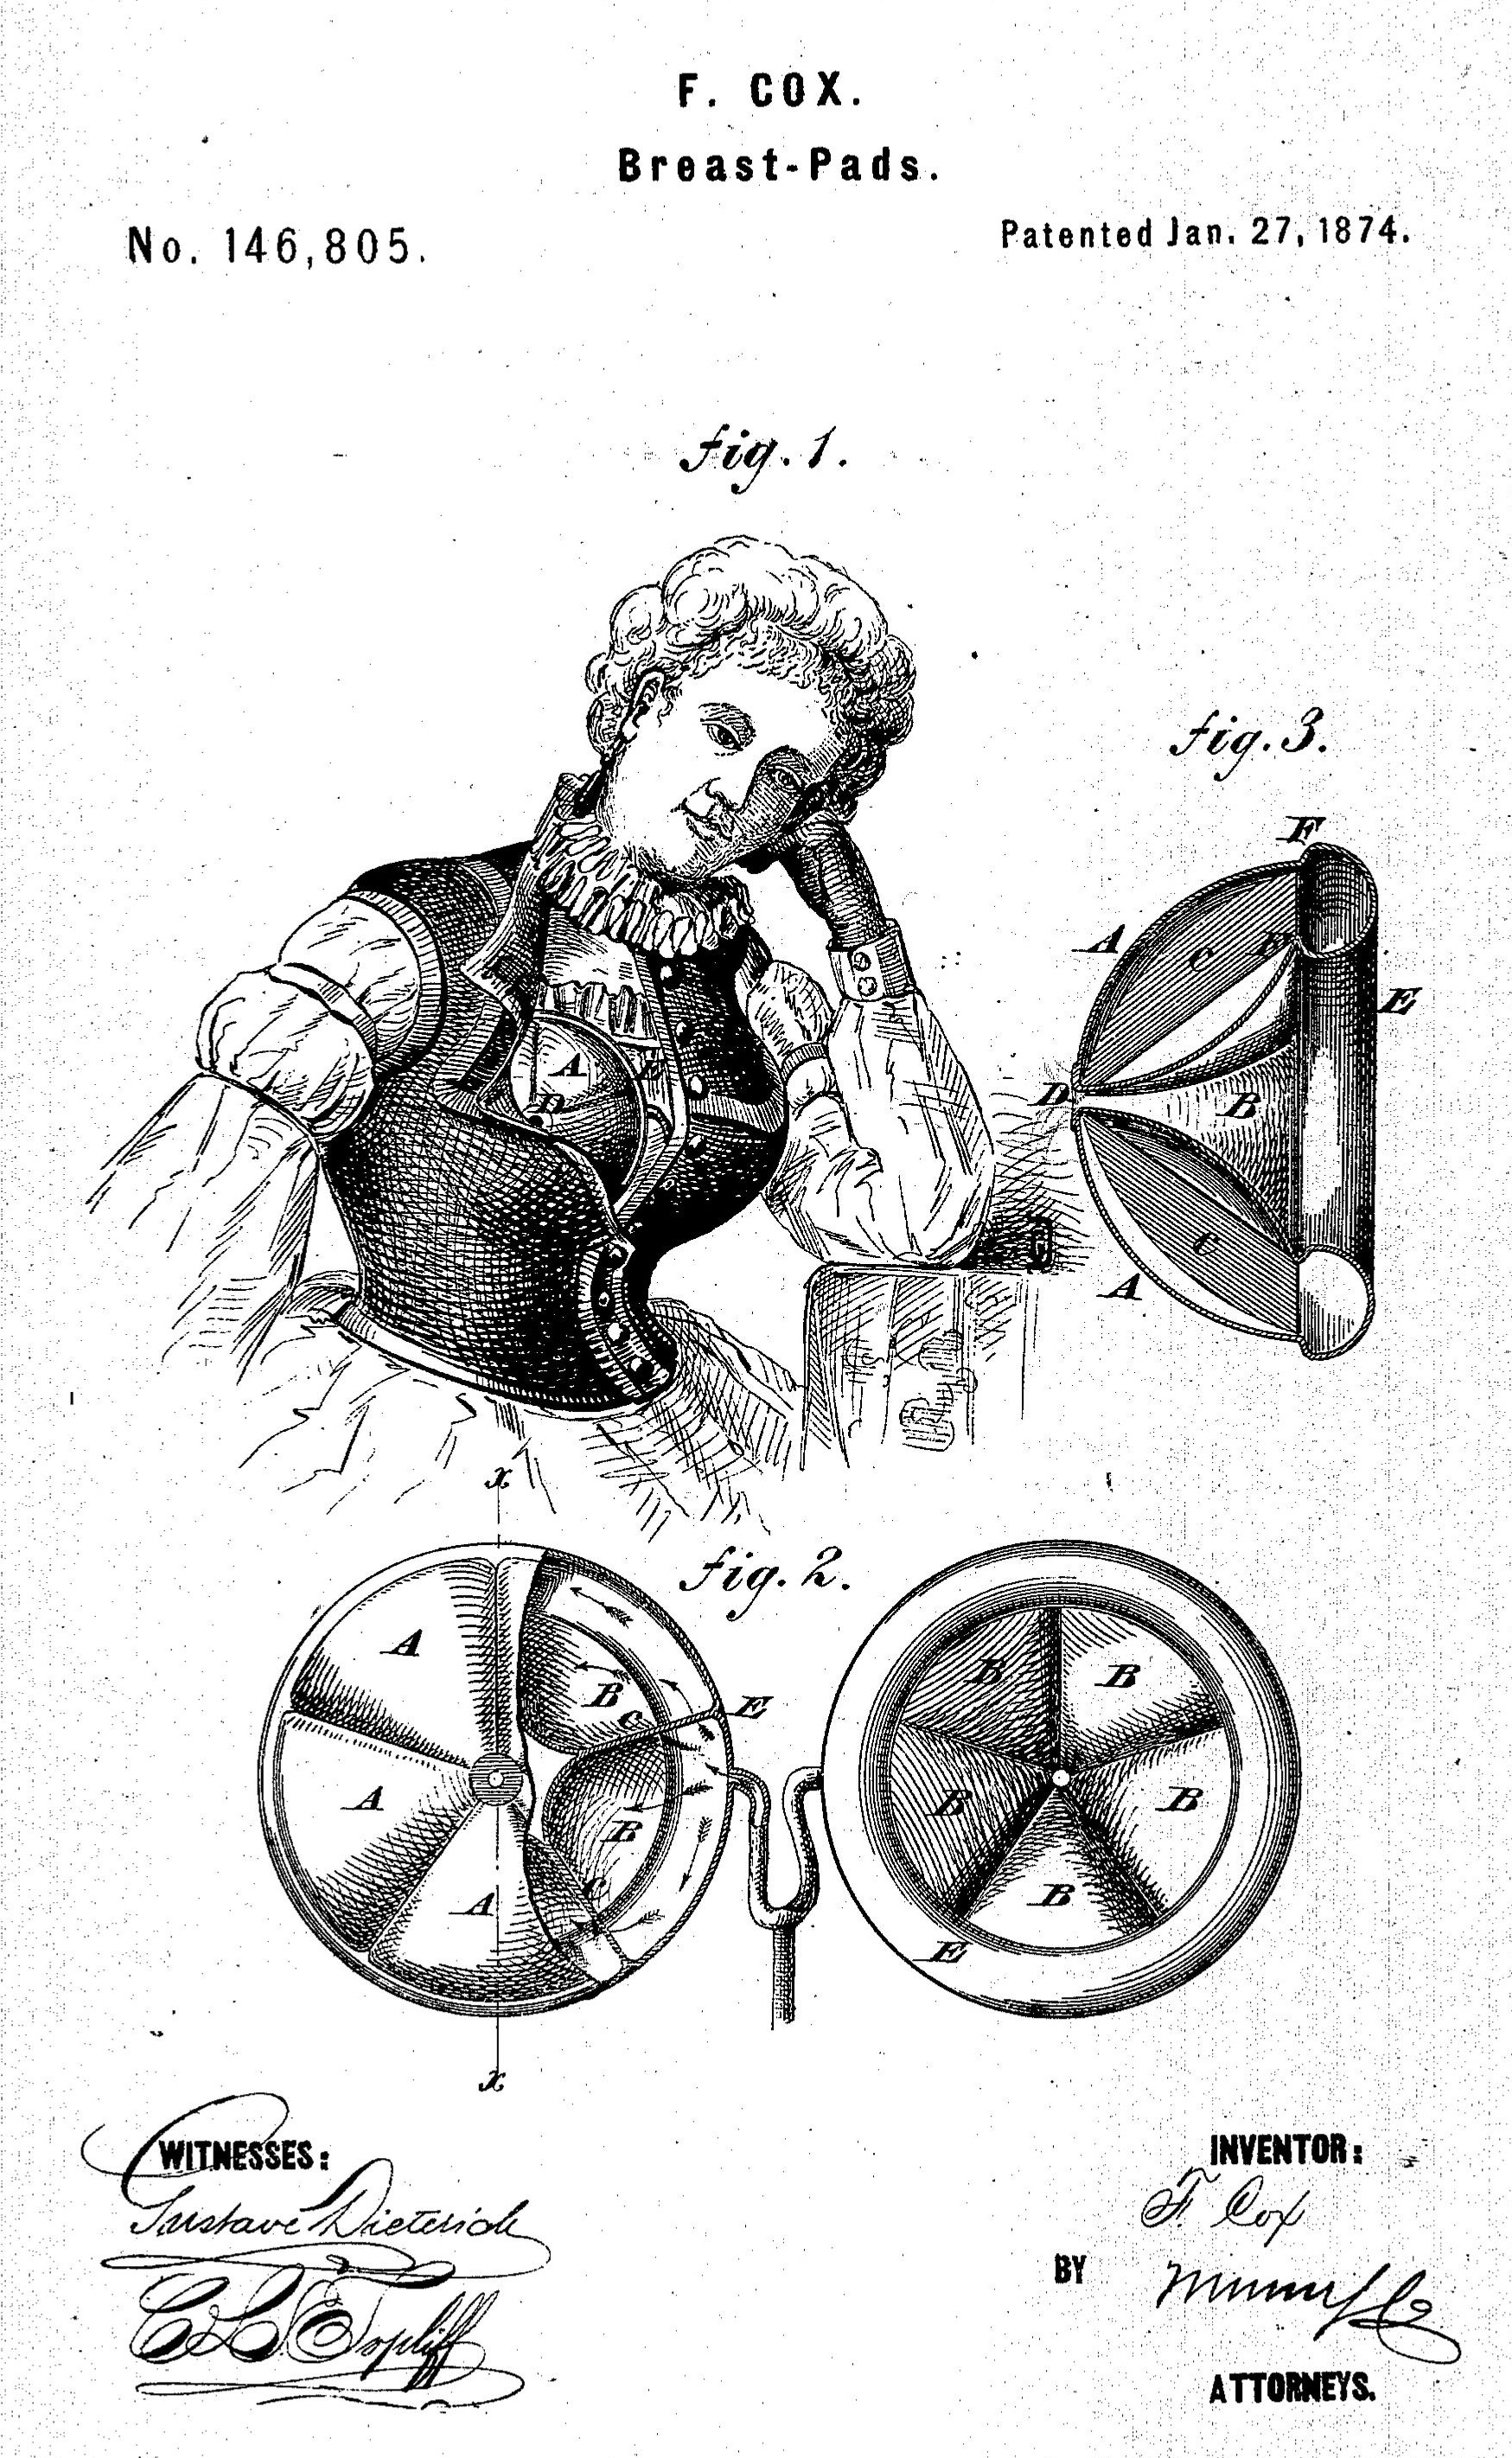
Drawing accompanying U.S. Patent 146,805 dated January 27, 1874, filed by Frederick Cox. The picture shows 3 drawings of his inflatable breast prosthesis, monochrome black-and-white photograph
Specialty: rehabilitation
Anatomy: breast